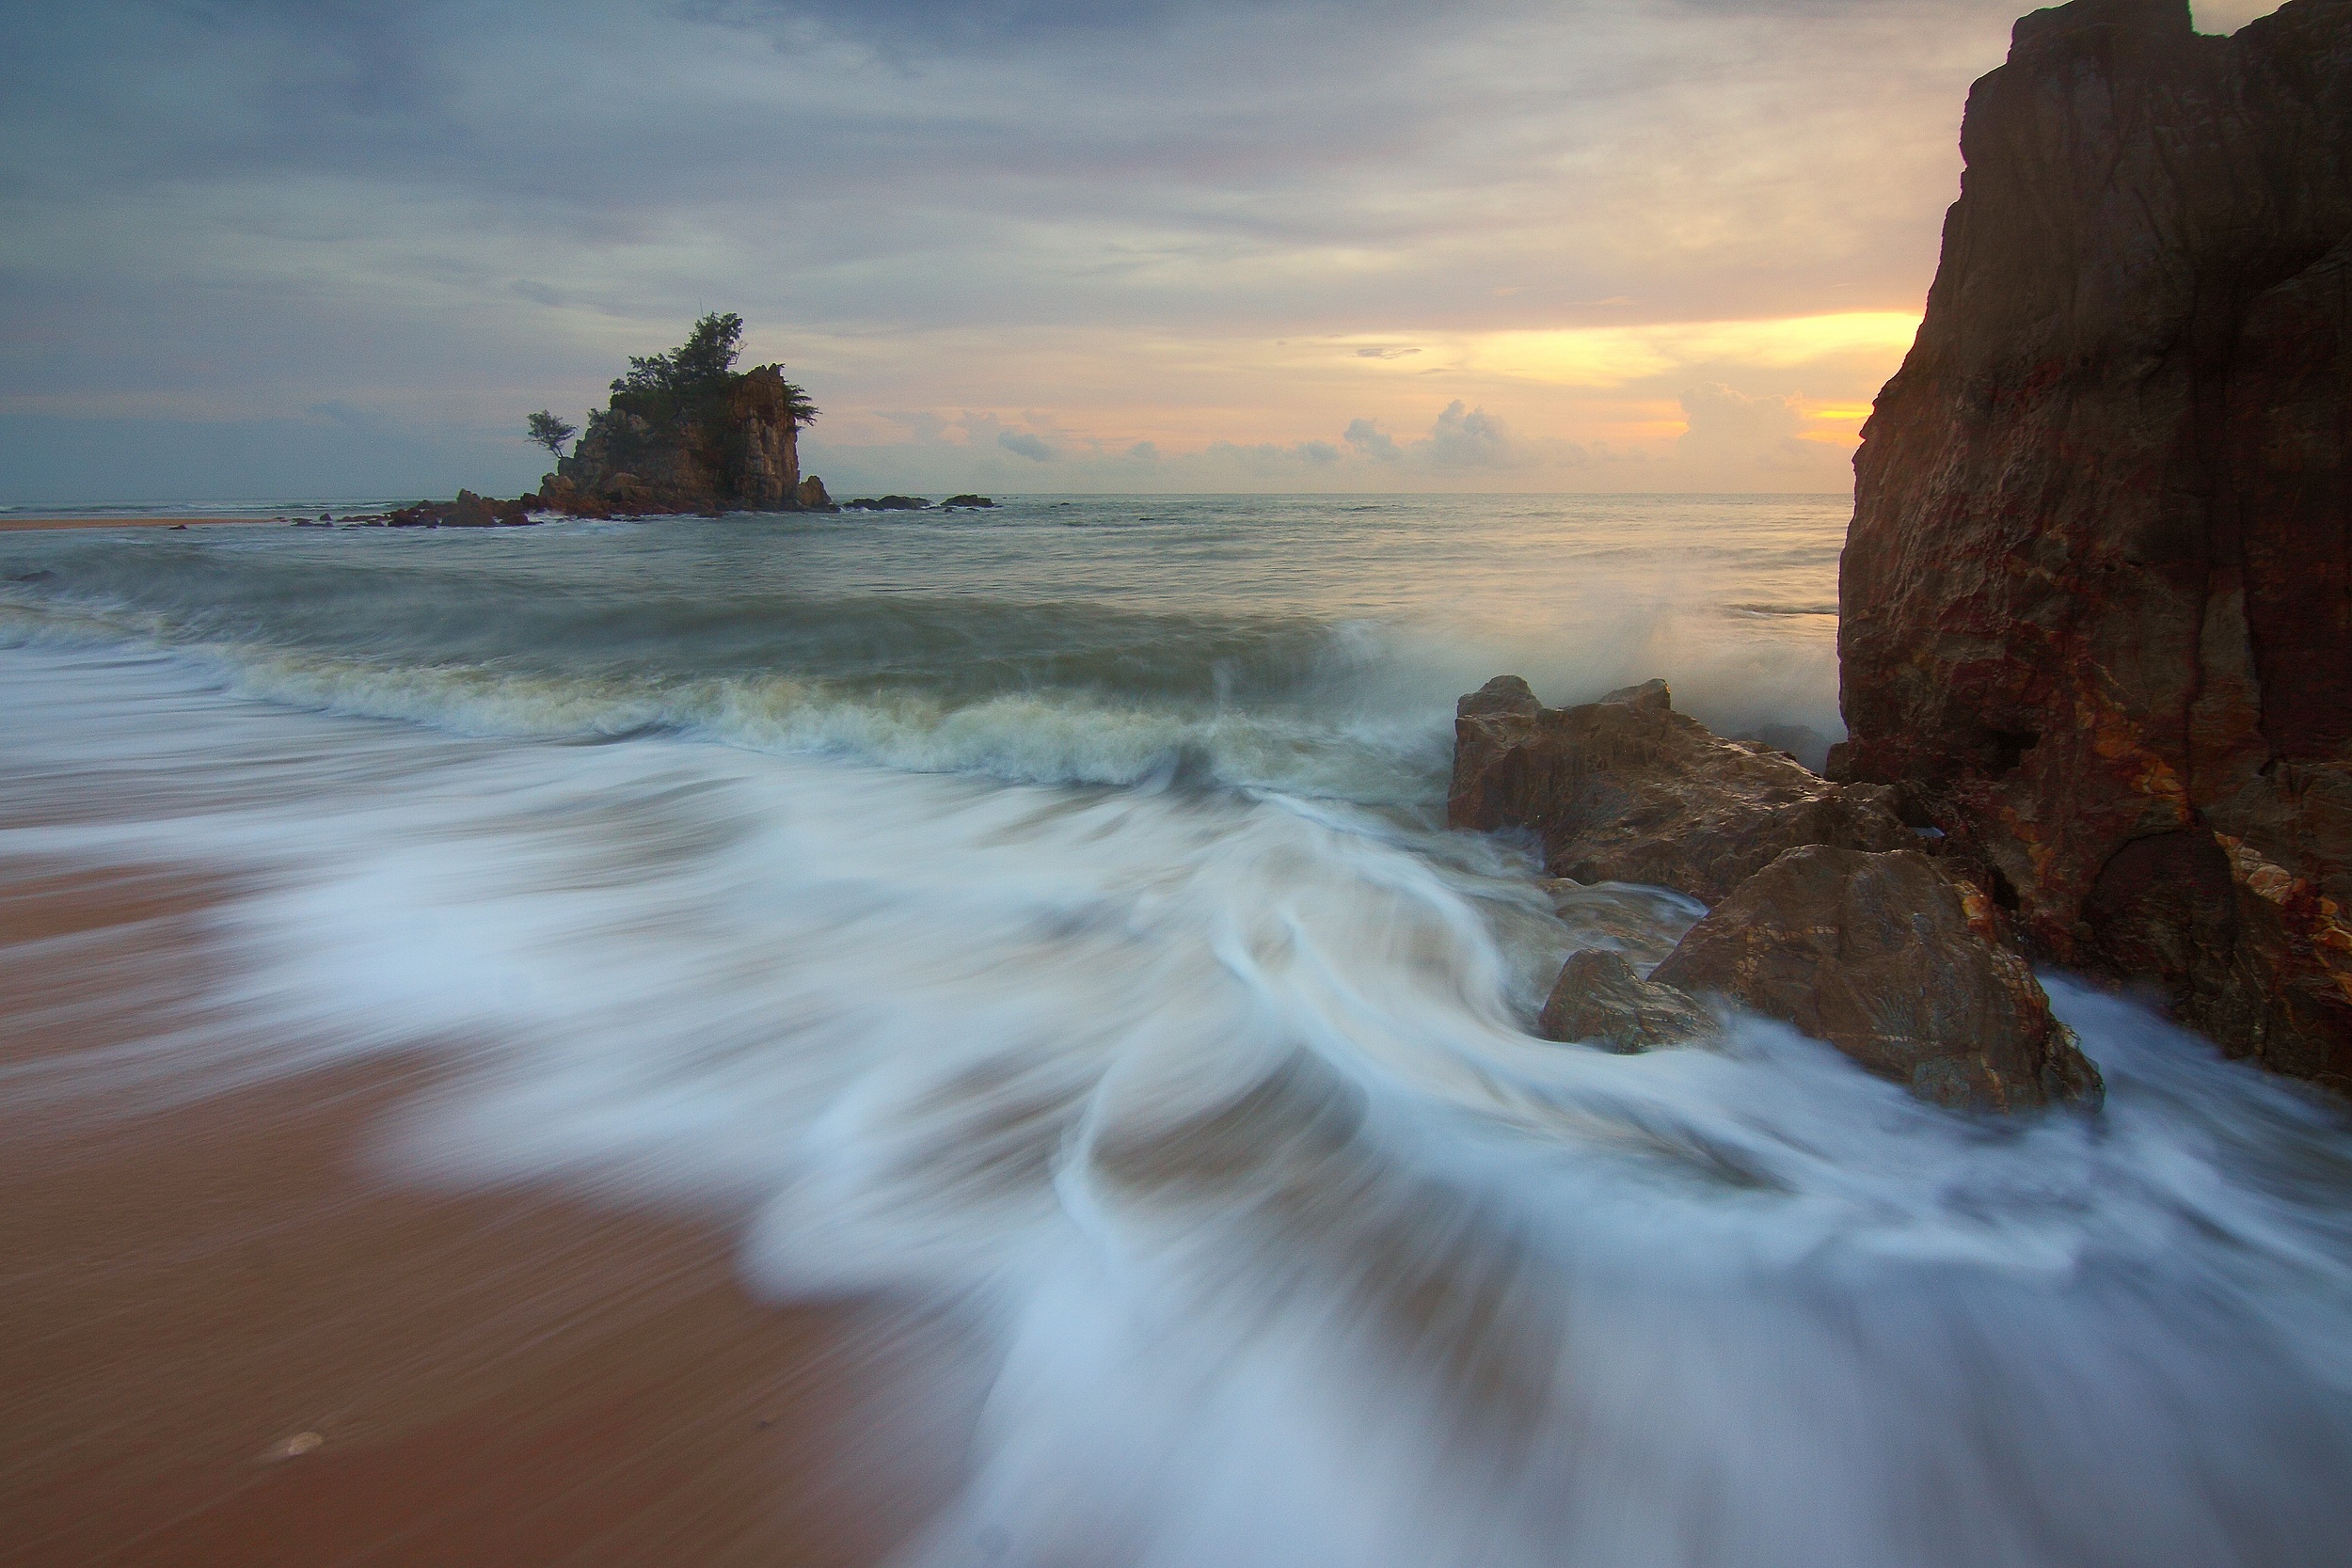
beach, sea, coast, water, sand, rock, ocean, horizon, cloud, sunrise, sunset, sunlight, morning, shore, wave, dawn, motion, cliff, dusk, evening, reflection, tower, storm, bay, island, terrain, material, body of water, waves, cape, atmospheric phenomenon, wind wave